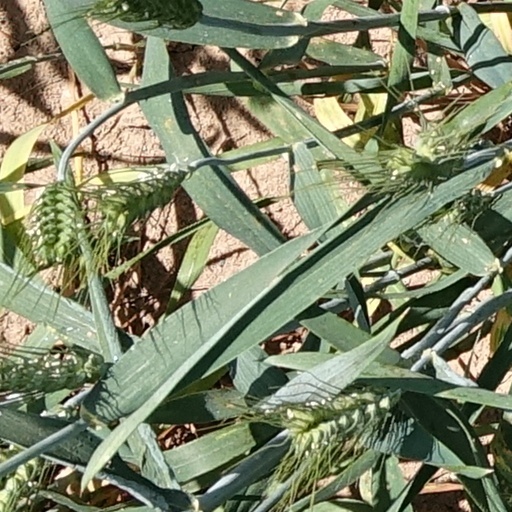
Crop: wheat